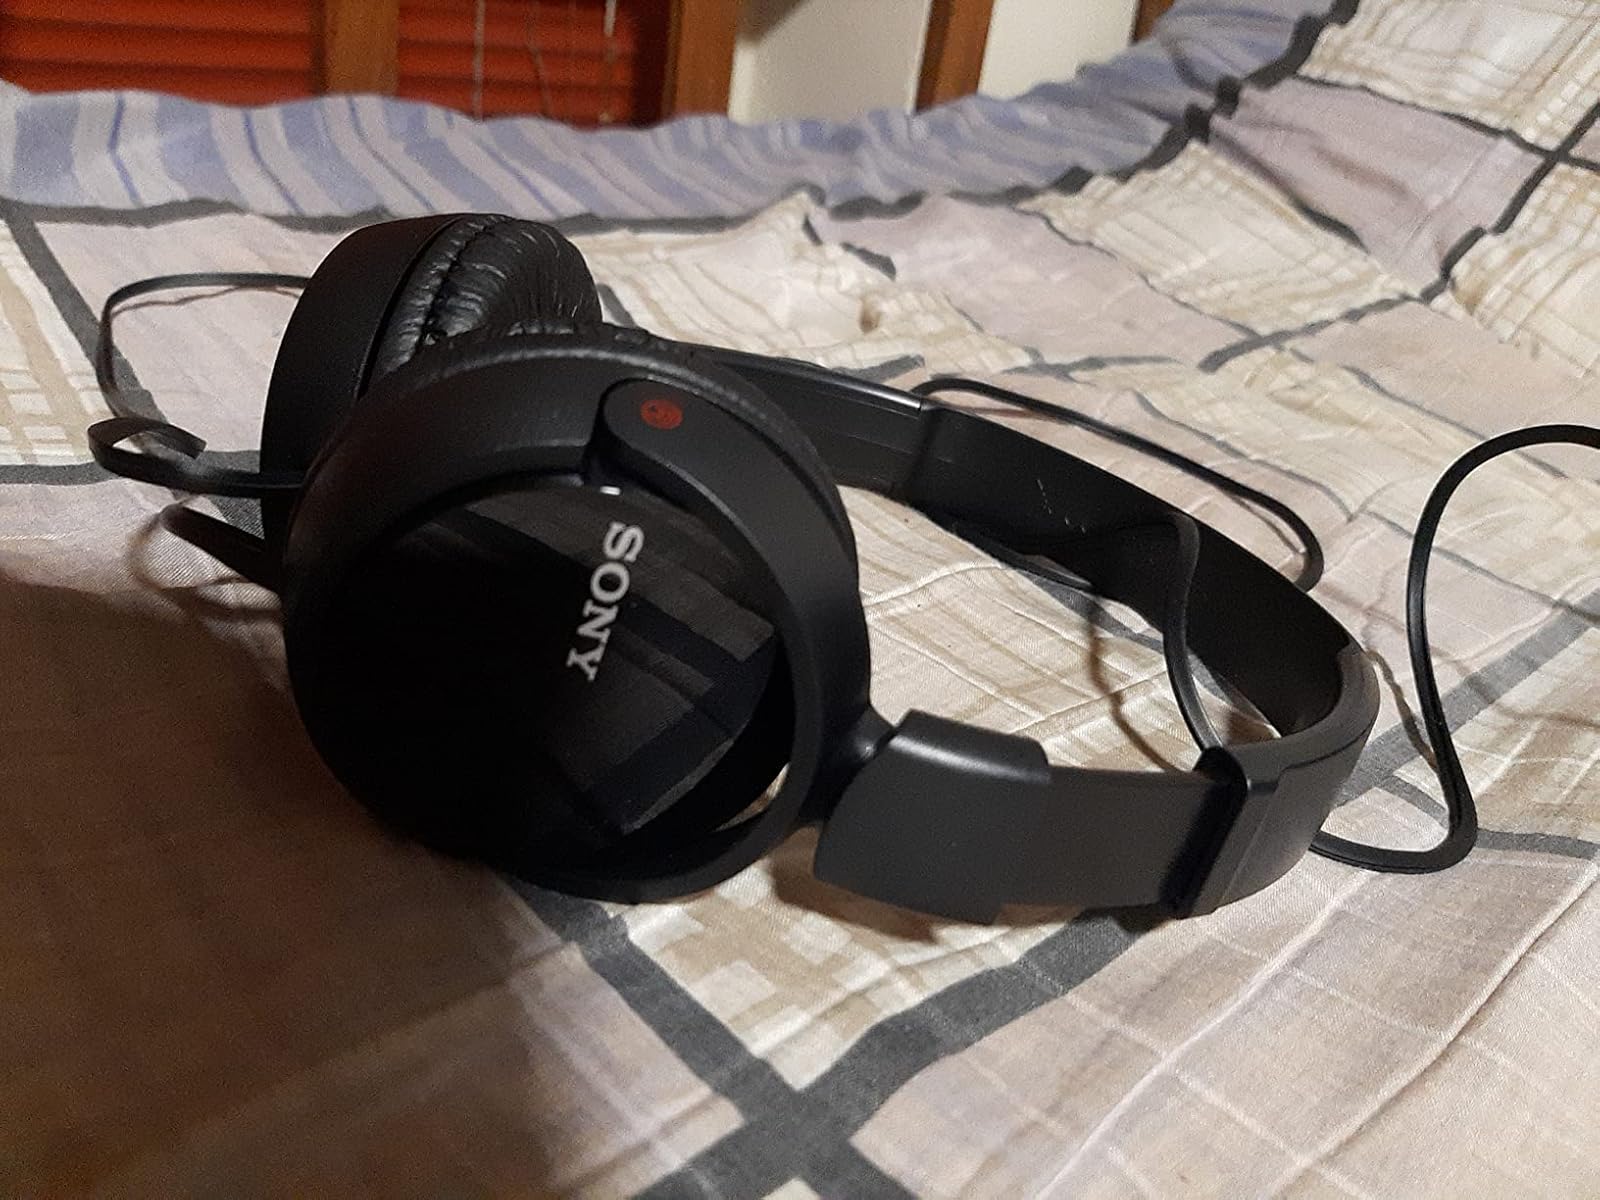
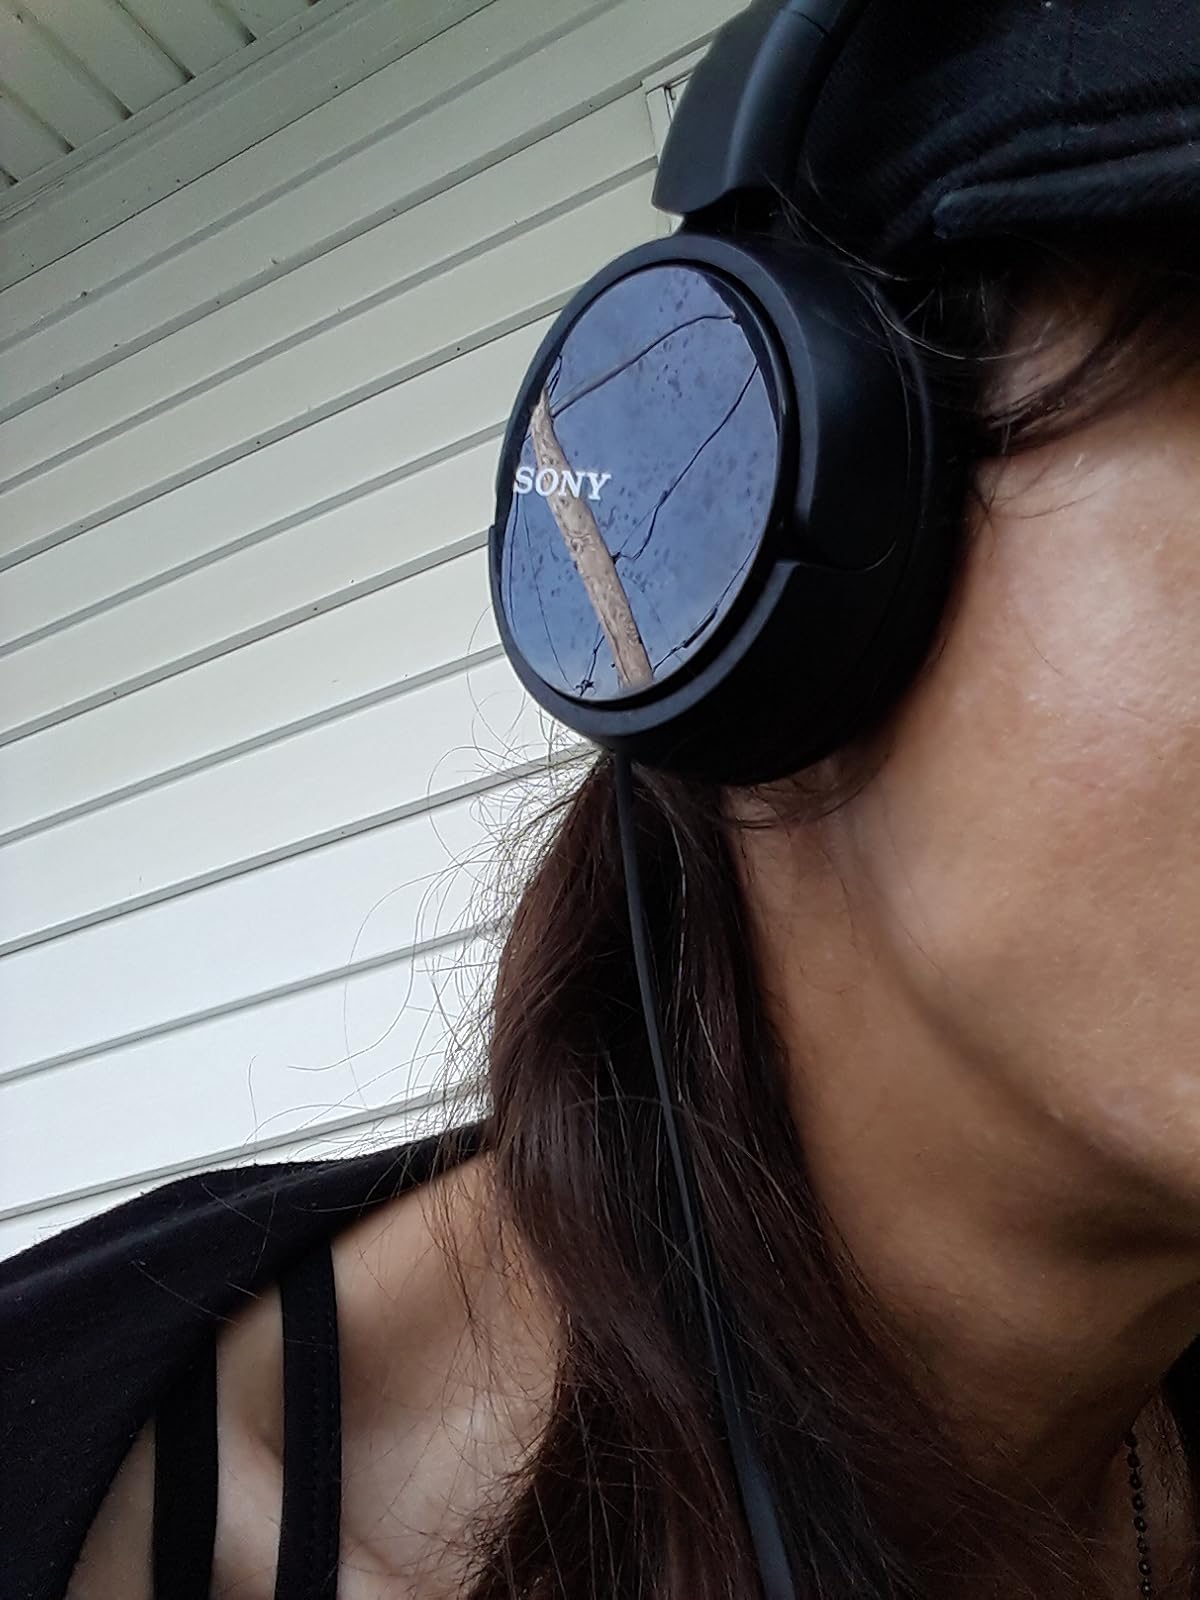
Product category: headphones
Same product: yes